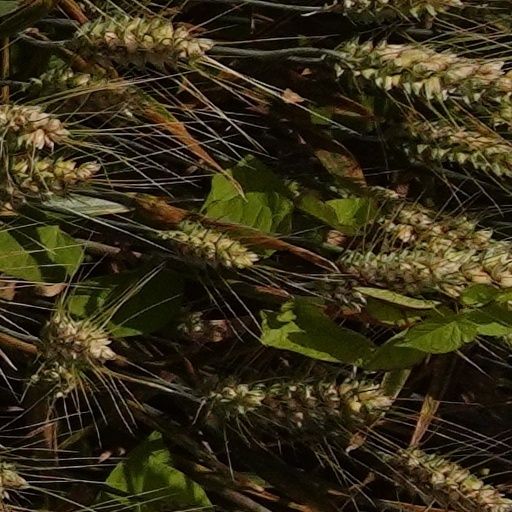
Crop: wheat